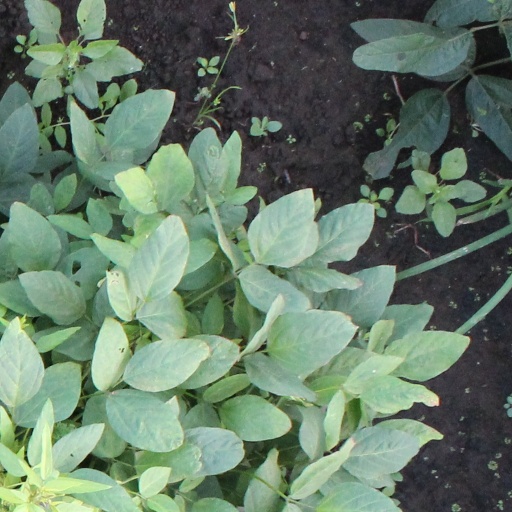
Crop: soybean